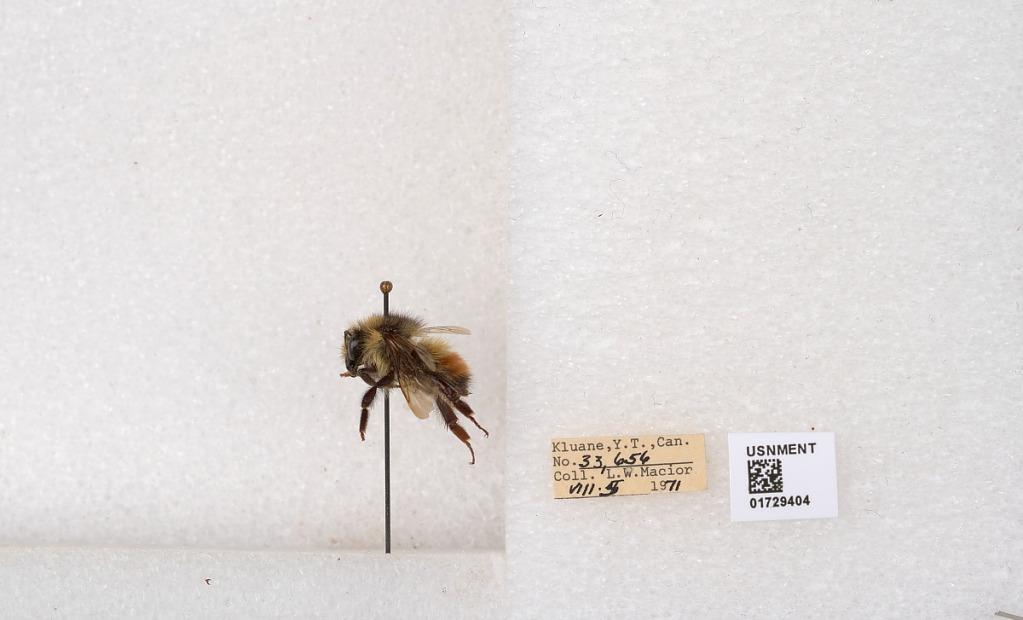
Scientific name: Bombus flavifrons Cresson
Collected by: L. Macior
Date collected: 1971-8-5
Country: Canada
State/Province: Yukon Territory
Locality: Kluane National Park and Reserve
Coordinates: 60.7493, -139.504